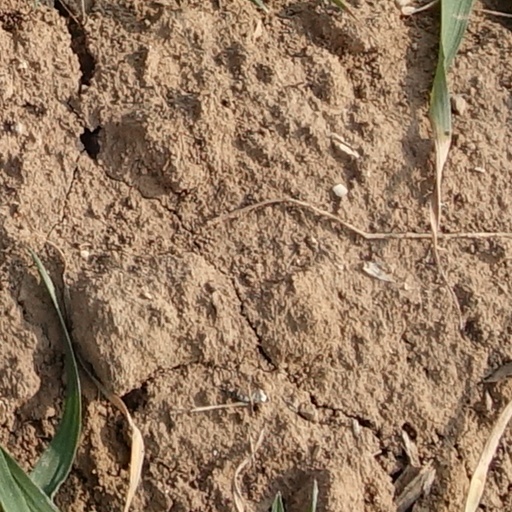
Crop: wheat